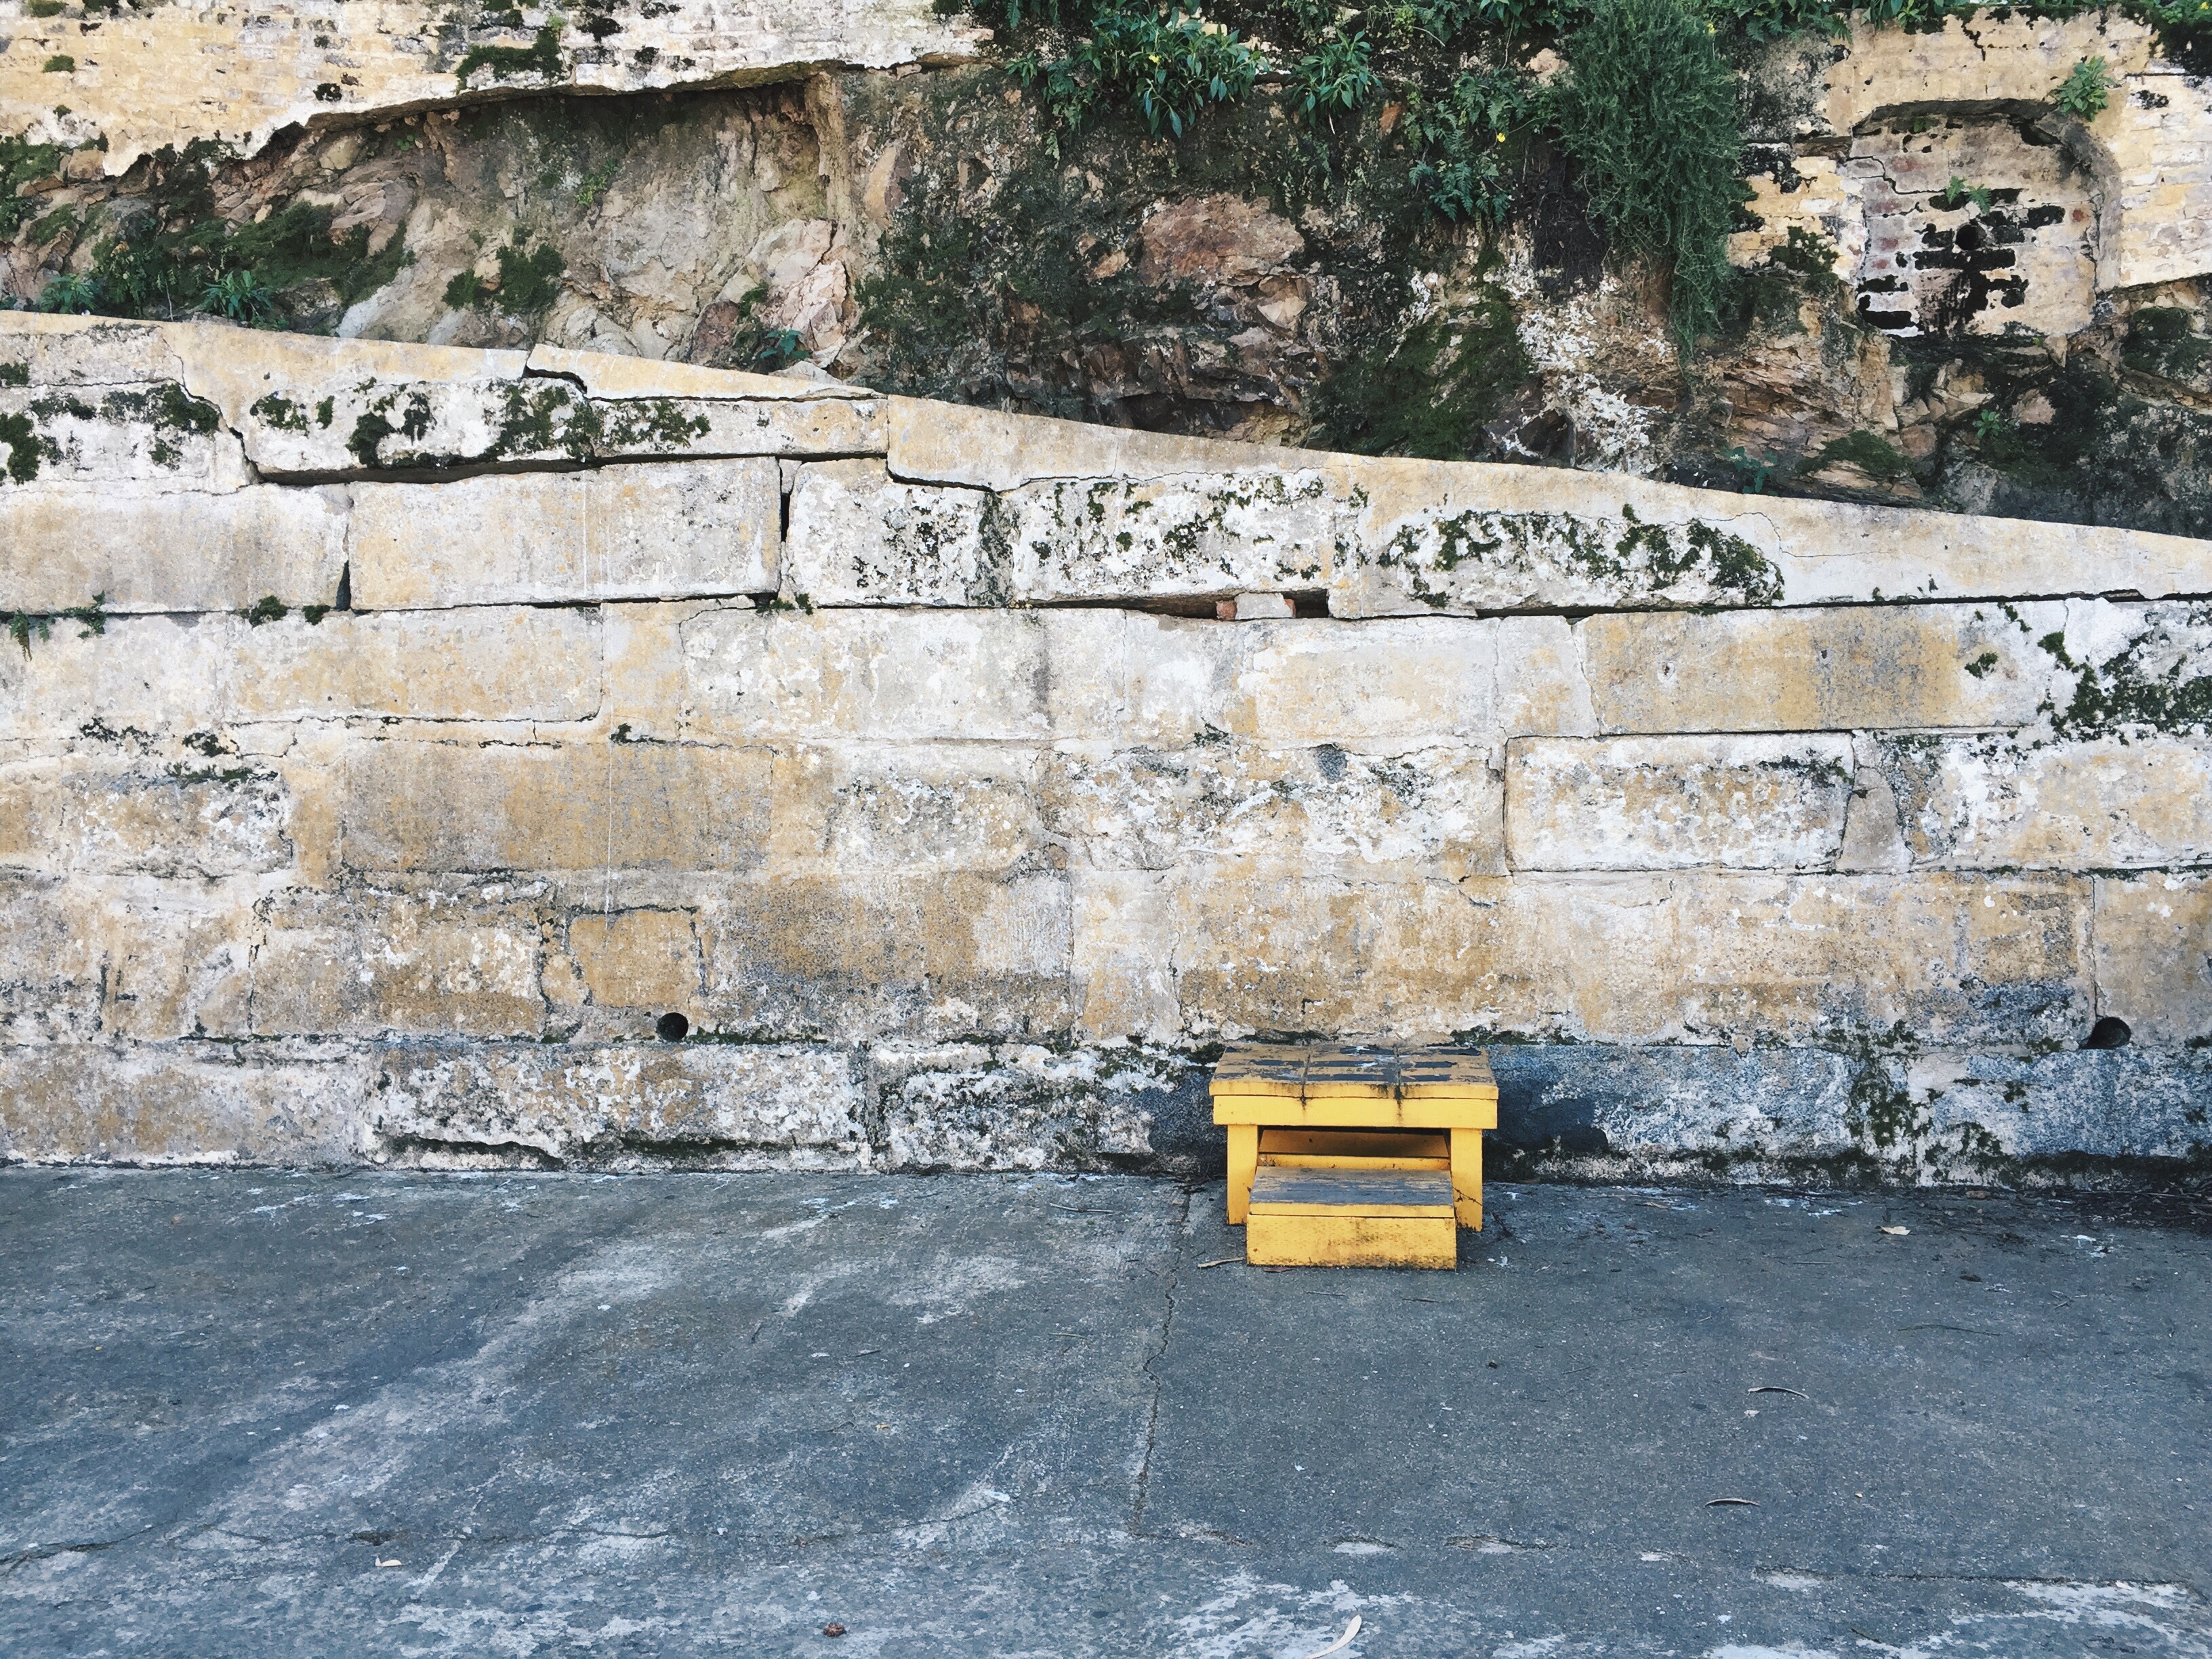
rock, wall, stone wall, material, ruins, quarry, ancient history